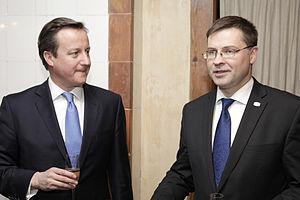
Valdis Dombrovskis, né le 5 août 1971 à Riga, est un homme d'État letton, membre d'Unité.